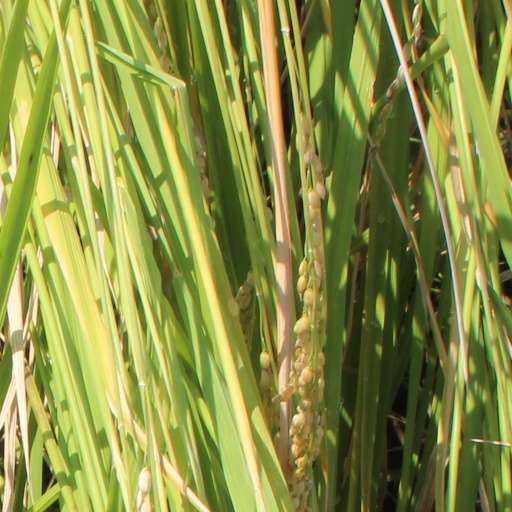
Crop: rice